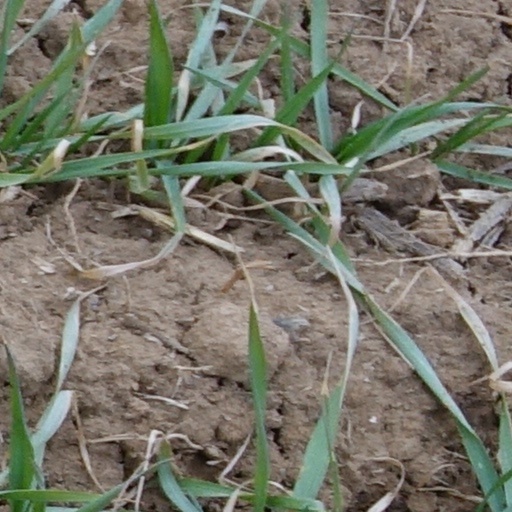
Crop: wheat